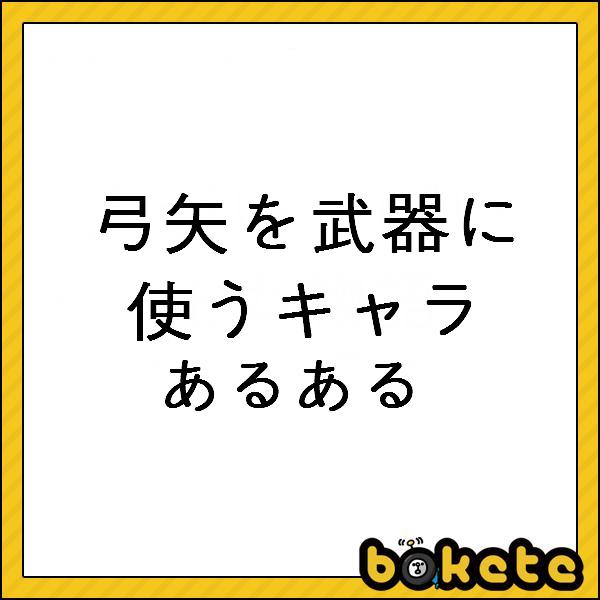
回答: 木の上でリンゴとかかじってる